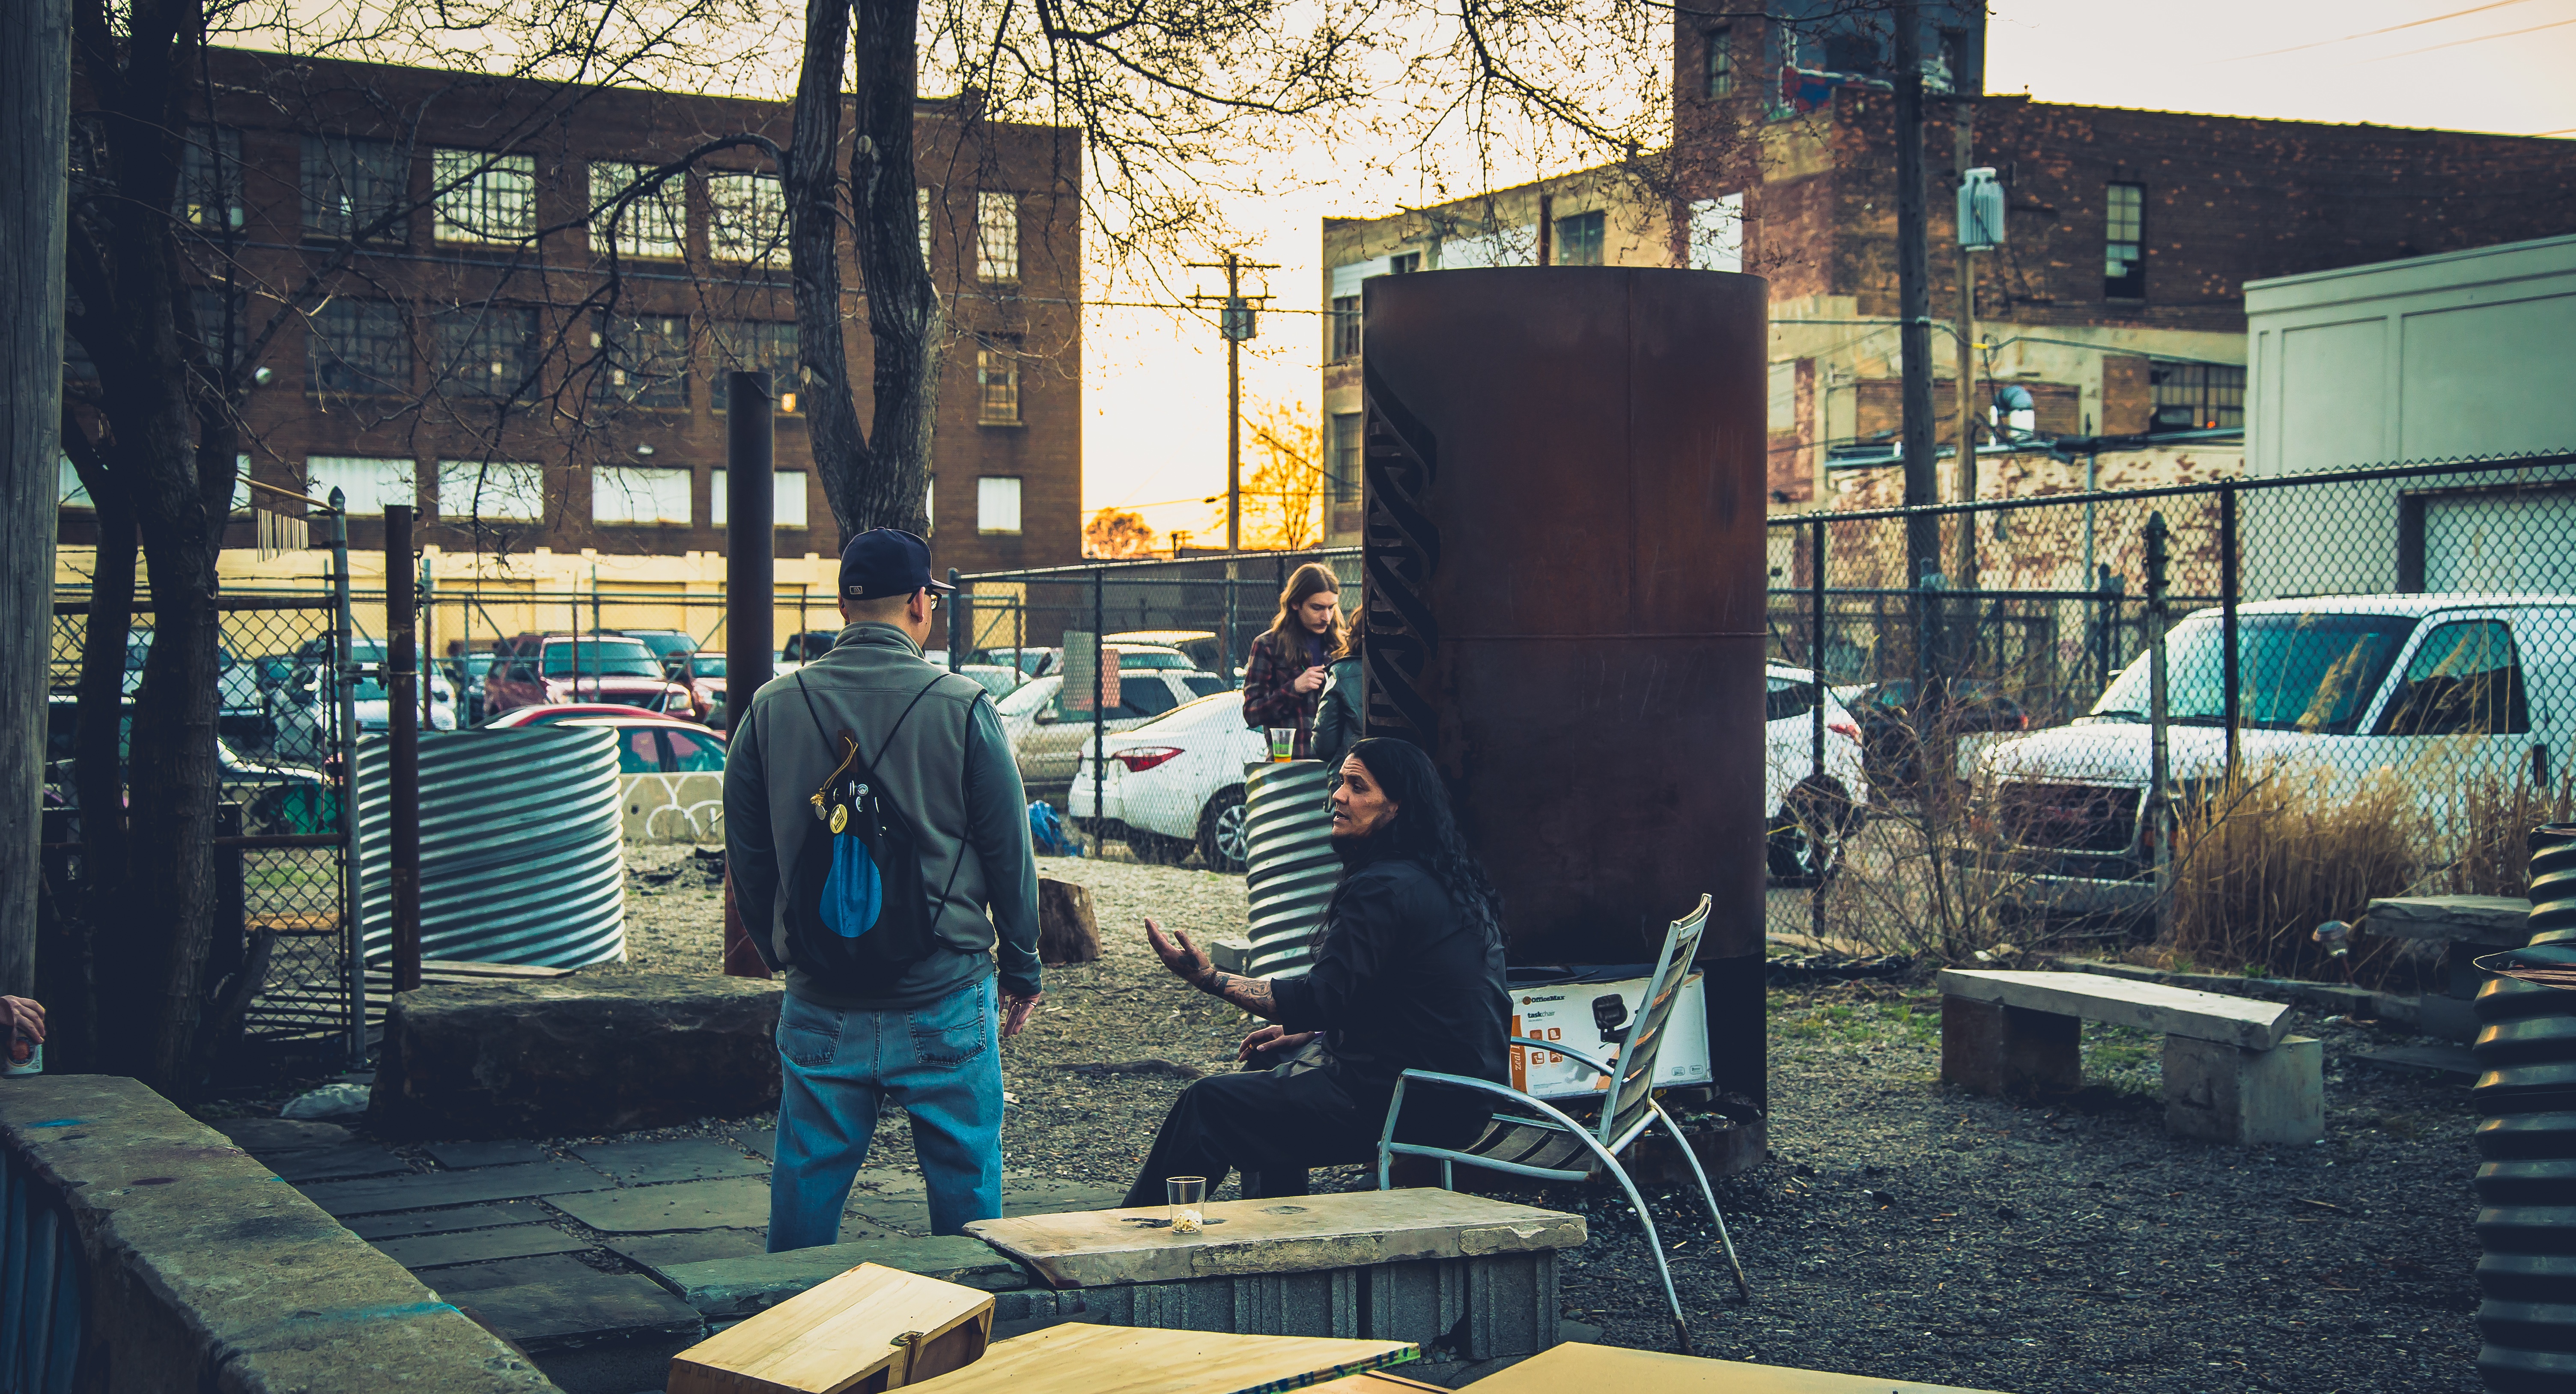
road, street, city, infrastructure, urban area